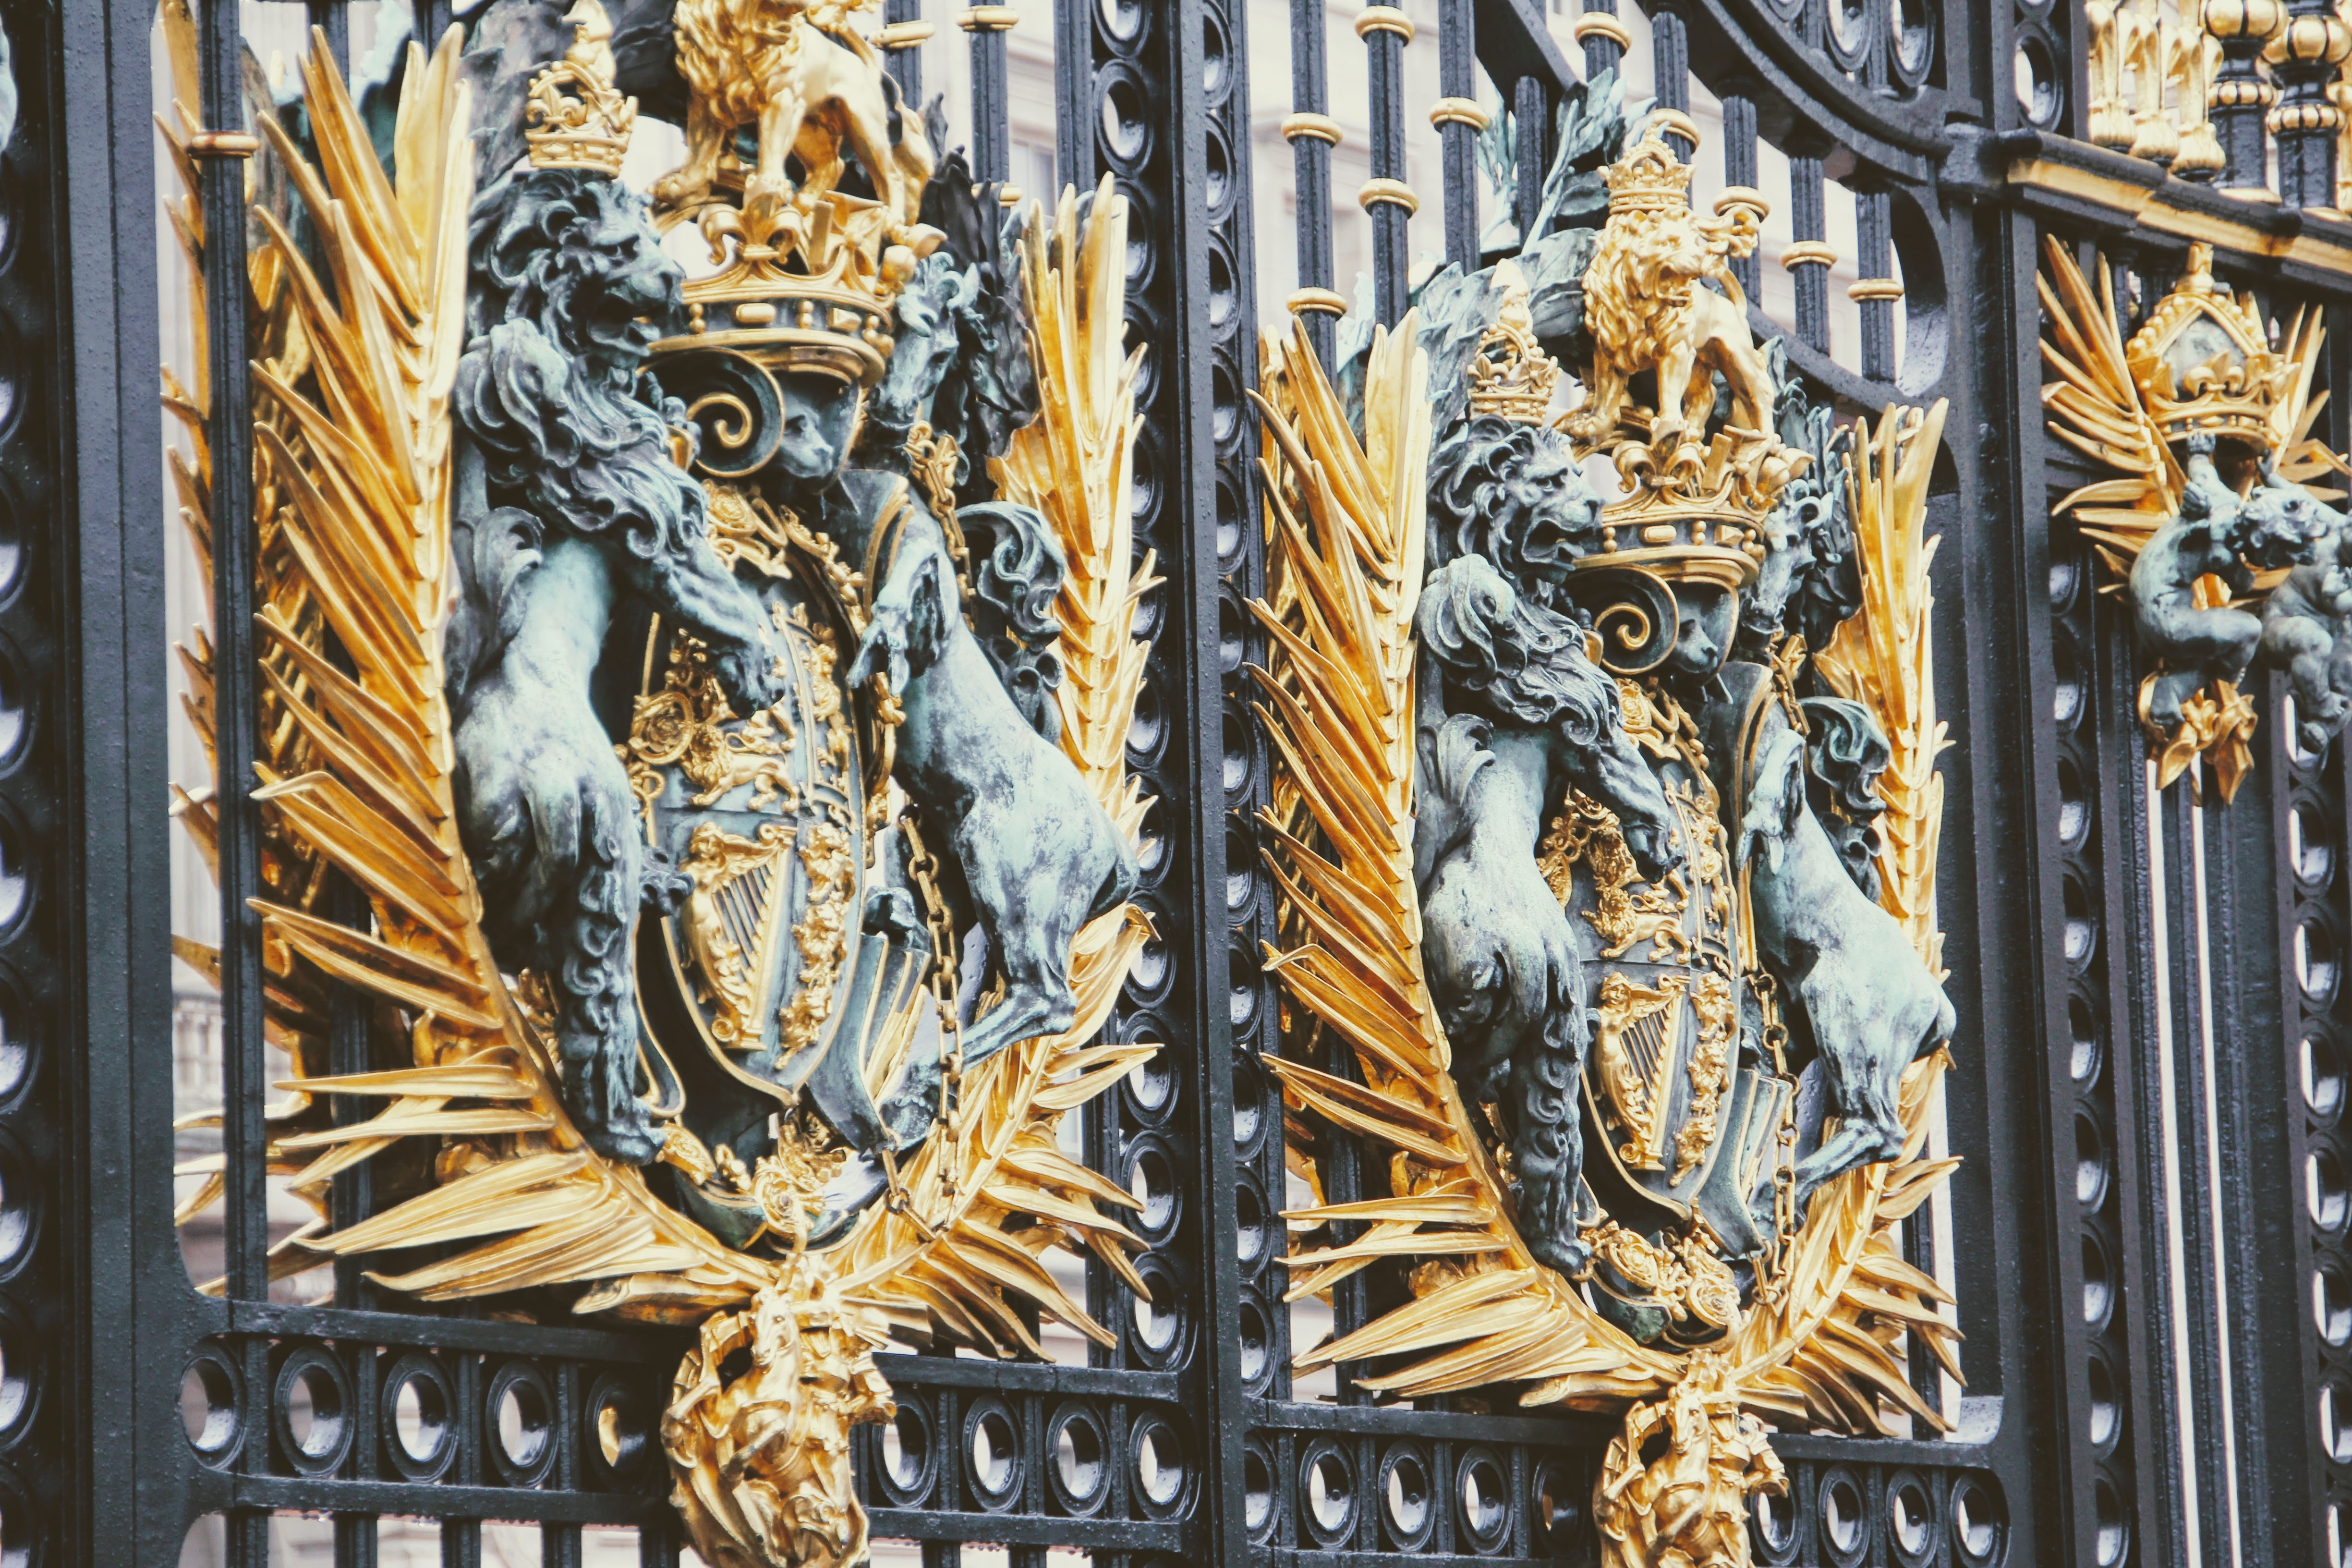
fence, structure, palace, statue, golden, facade, cathedral, lion, sculpture, london, art, temple, detail, carving, relief, united kingdom, modern art, buckingham palace, ancient history